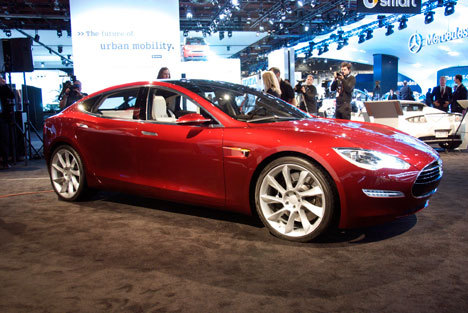
Car model: 2012 Tesla Model S Sedan